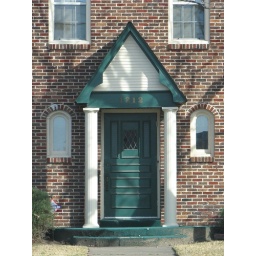
Taken FEB 3, 2008 in Denton, TX .Dark green door flanked by columns